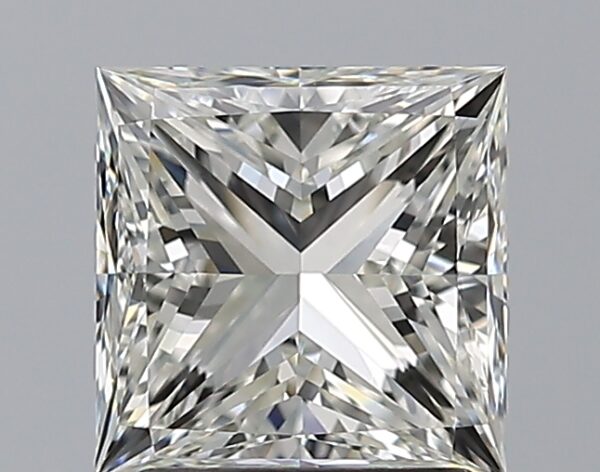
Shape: princess
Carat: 1.79
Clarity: VVS2
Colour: I
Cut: EX
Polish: EX
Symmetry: VG
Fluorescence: N
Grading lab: GIA
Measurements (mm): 6.67 x 6.64 x 4.87